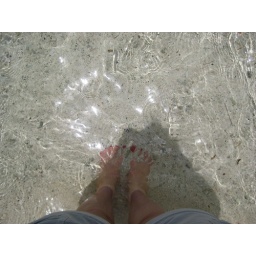
The water baby's feet in the clear water